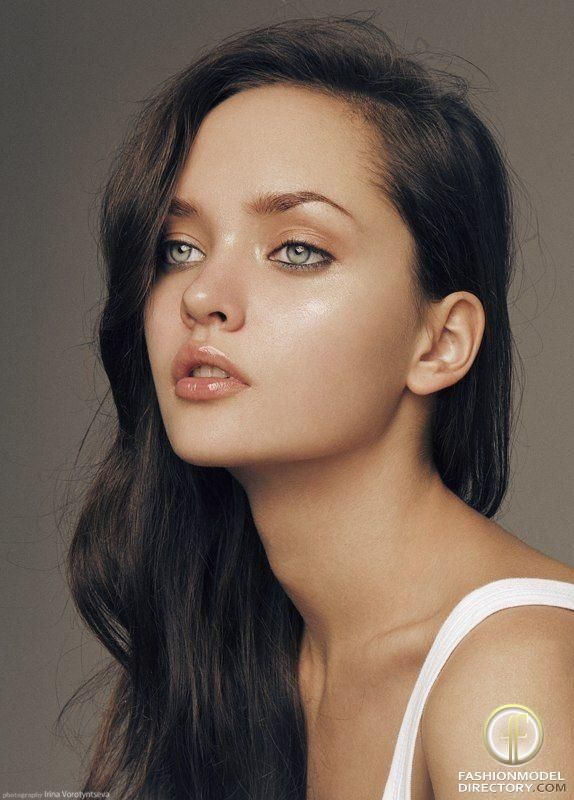
Gender: women